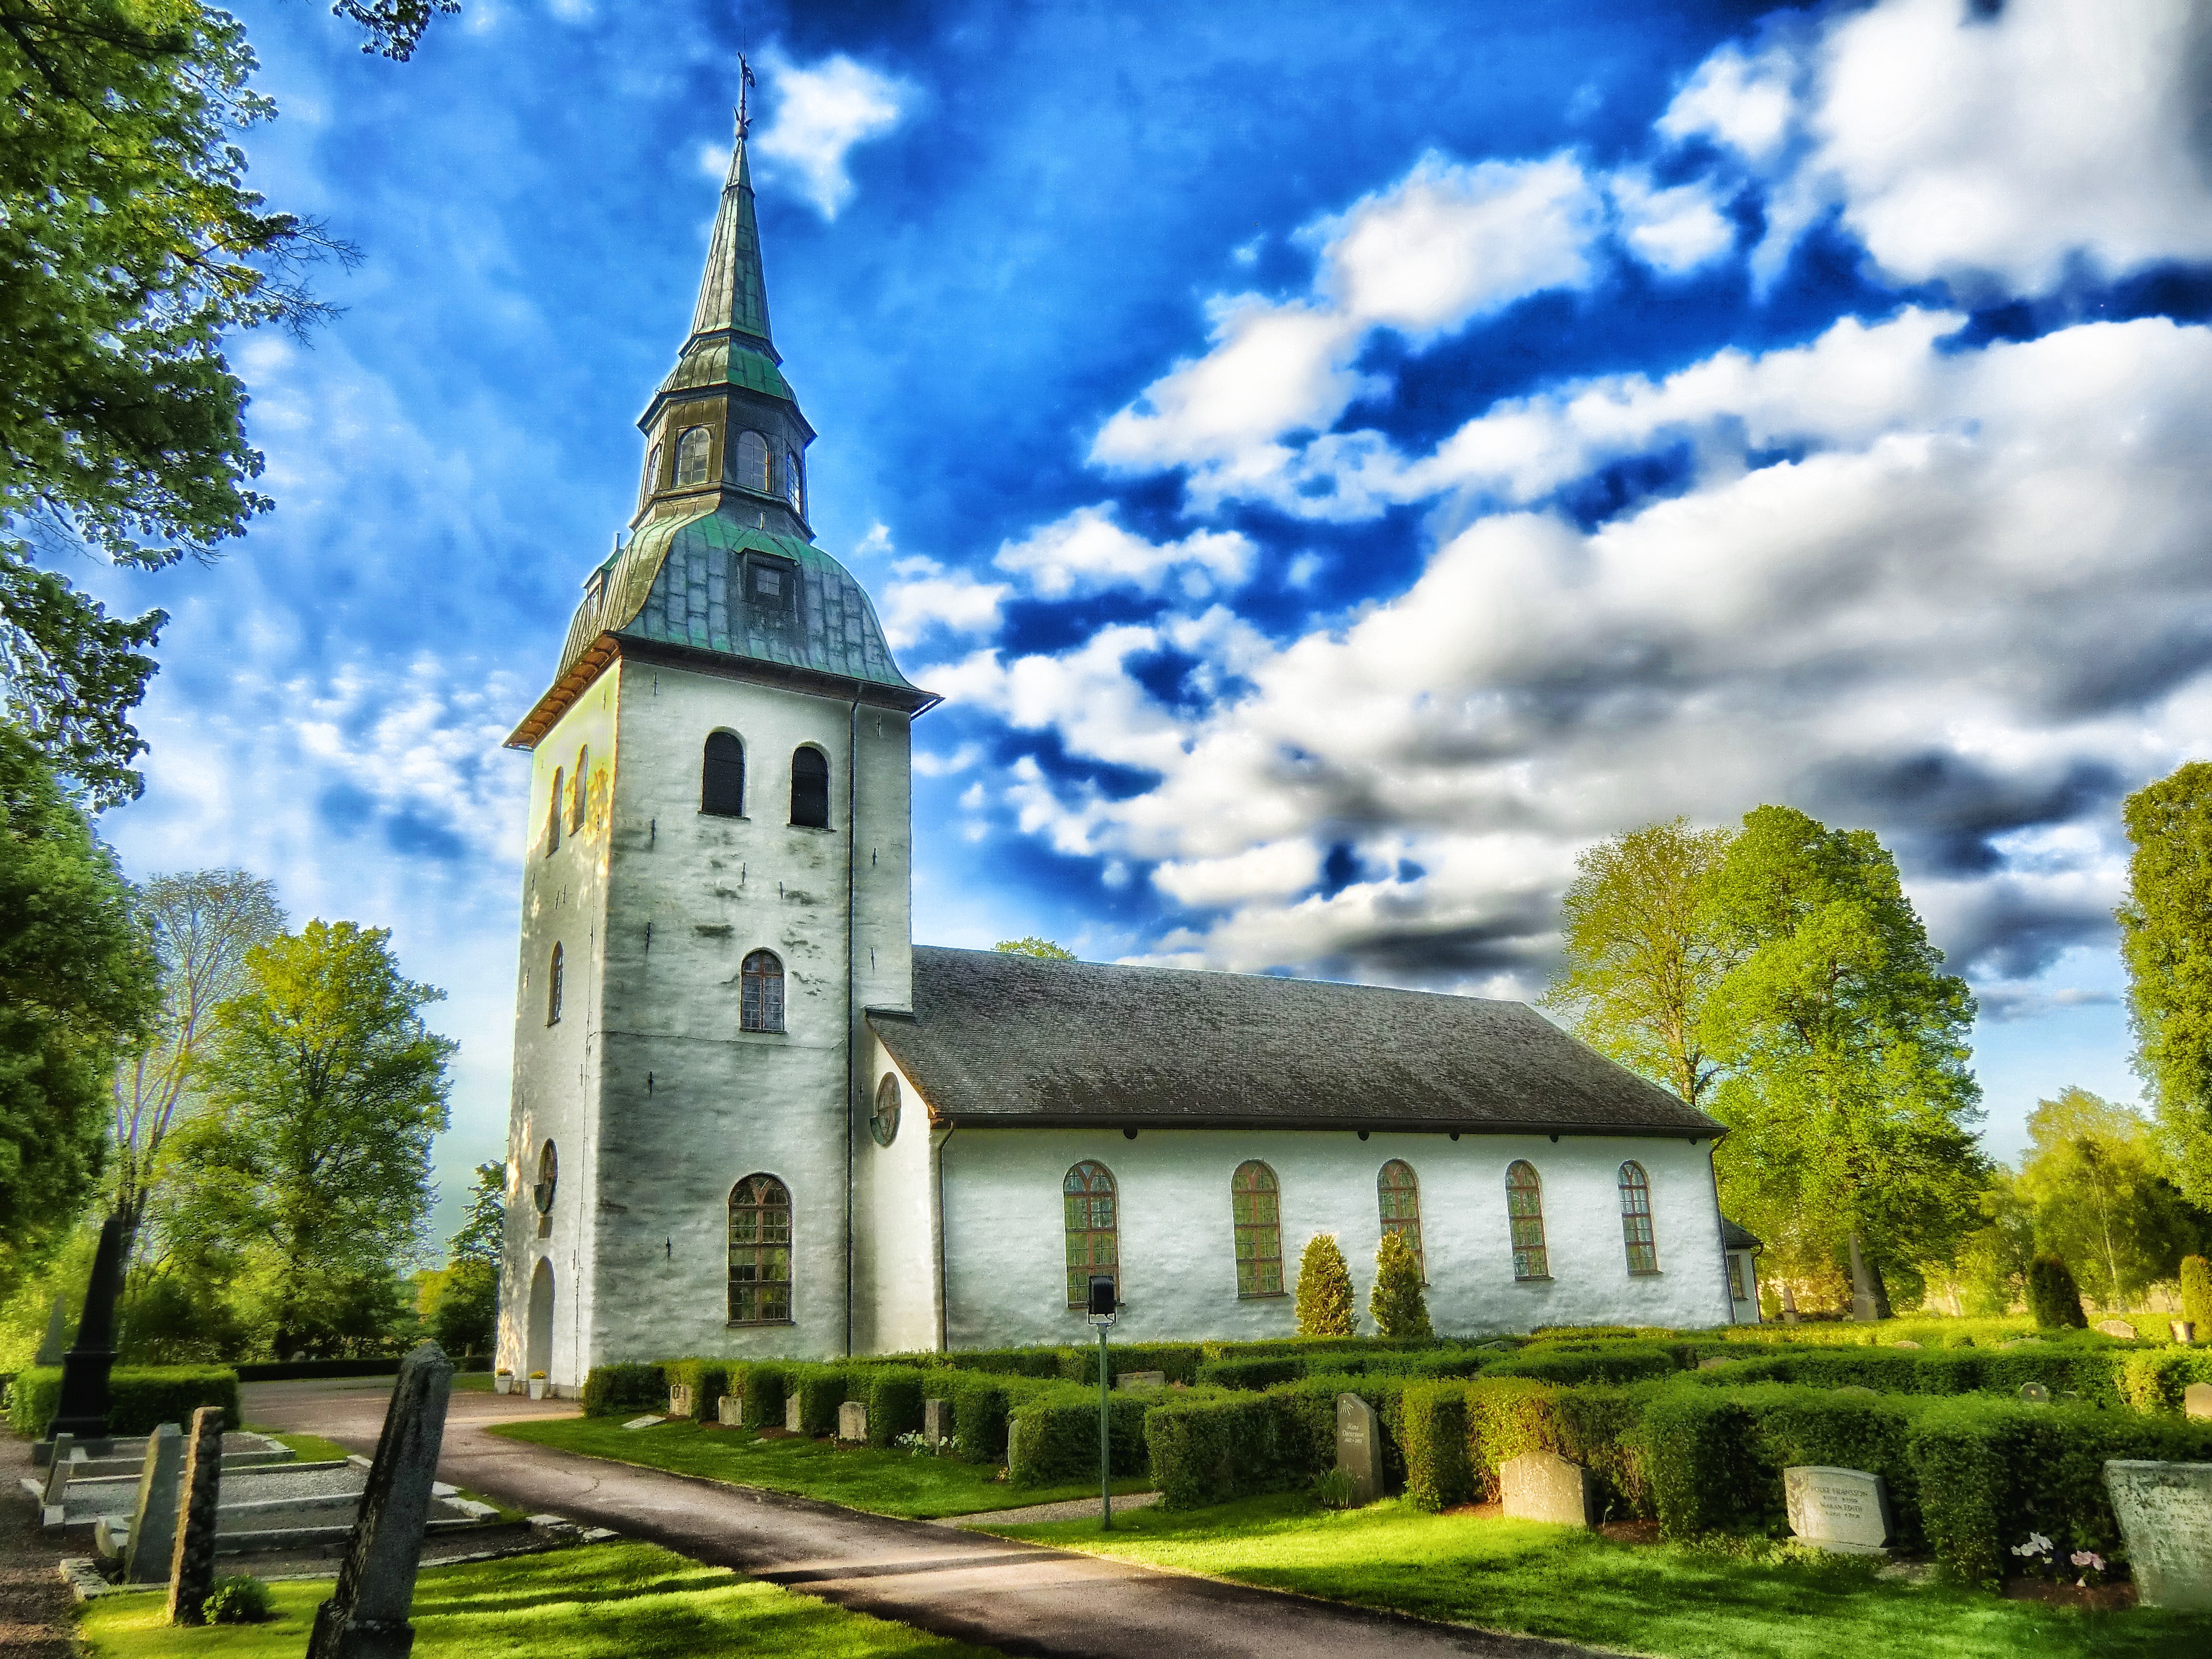
nature, architecture, sky, building, chateau, summer, spring, church, chapel, cemetery, place of worship, trees, outside, hdr, clouds, monastery, sweden, abbey, estate, rural area, stately home, varmland